Xindian District

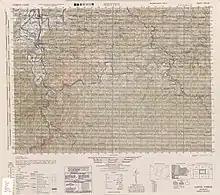
Map of Xindian (labeled as Shinten) and surrounding area (1944)

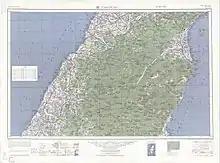
Map including Xindian (labeled as Hsin-tien (Shinten) ) (1954)

Xindian is located on the south side of the Taipei Basin, mainly on the plains between the Xindian Creek, its tributaries, and the mountains (the Xueshan Range). The Nanshi River merges with the Beishi River in Xindian, forming the Xindian Creek, one of the major tributaries of the Tamsui River. The Xindian Creek generally flows from south to north, dividing the city into east and west sides of the creek. Although the western side (Ankeng) covers a larger area, residential, administrative, commercial, and transportation centers are all on the eastern side of the creek at Dapinglin (大坪林). Most of the population in the Ankeng region is mainly concentrated in the southeastern hillside residential communities.